Florimont-Gaumier

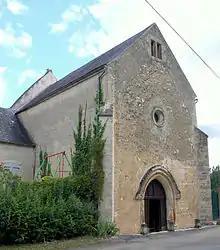
The church in Gaumier

Florimont-Gaumier is a commune in the Dordogne department in Nouvelle-Aquitaine in southwestern France.